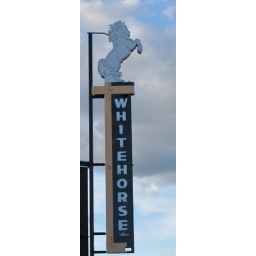
A white horse in Whitehorse